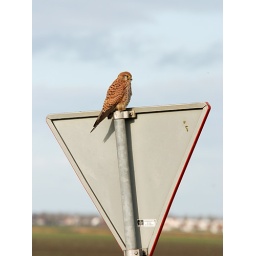
28.12.2009: Kestrel perched on a road sign in Zeeland